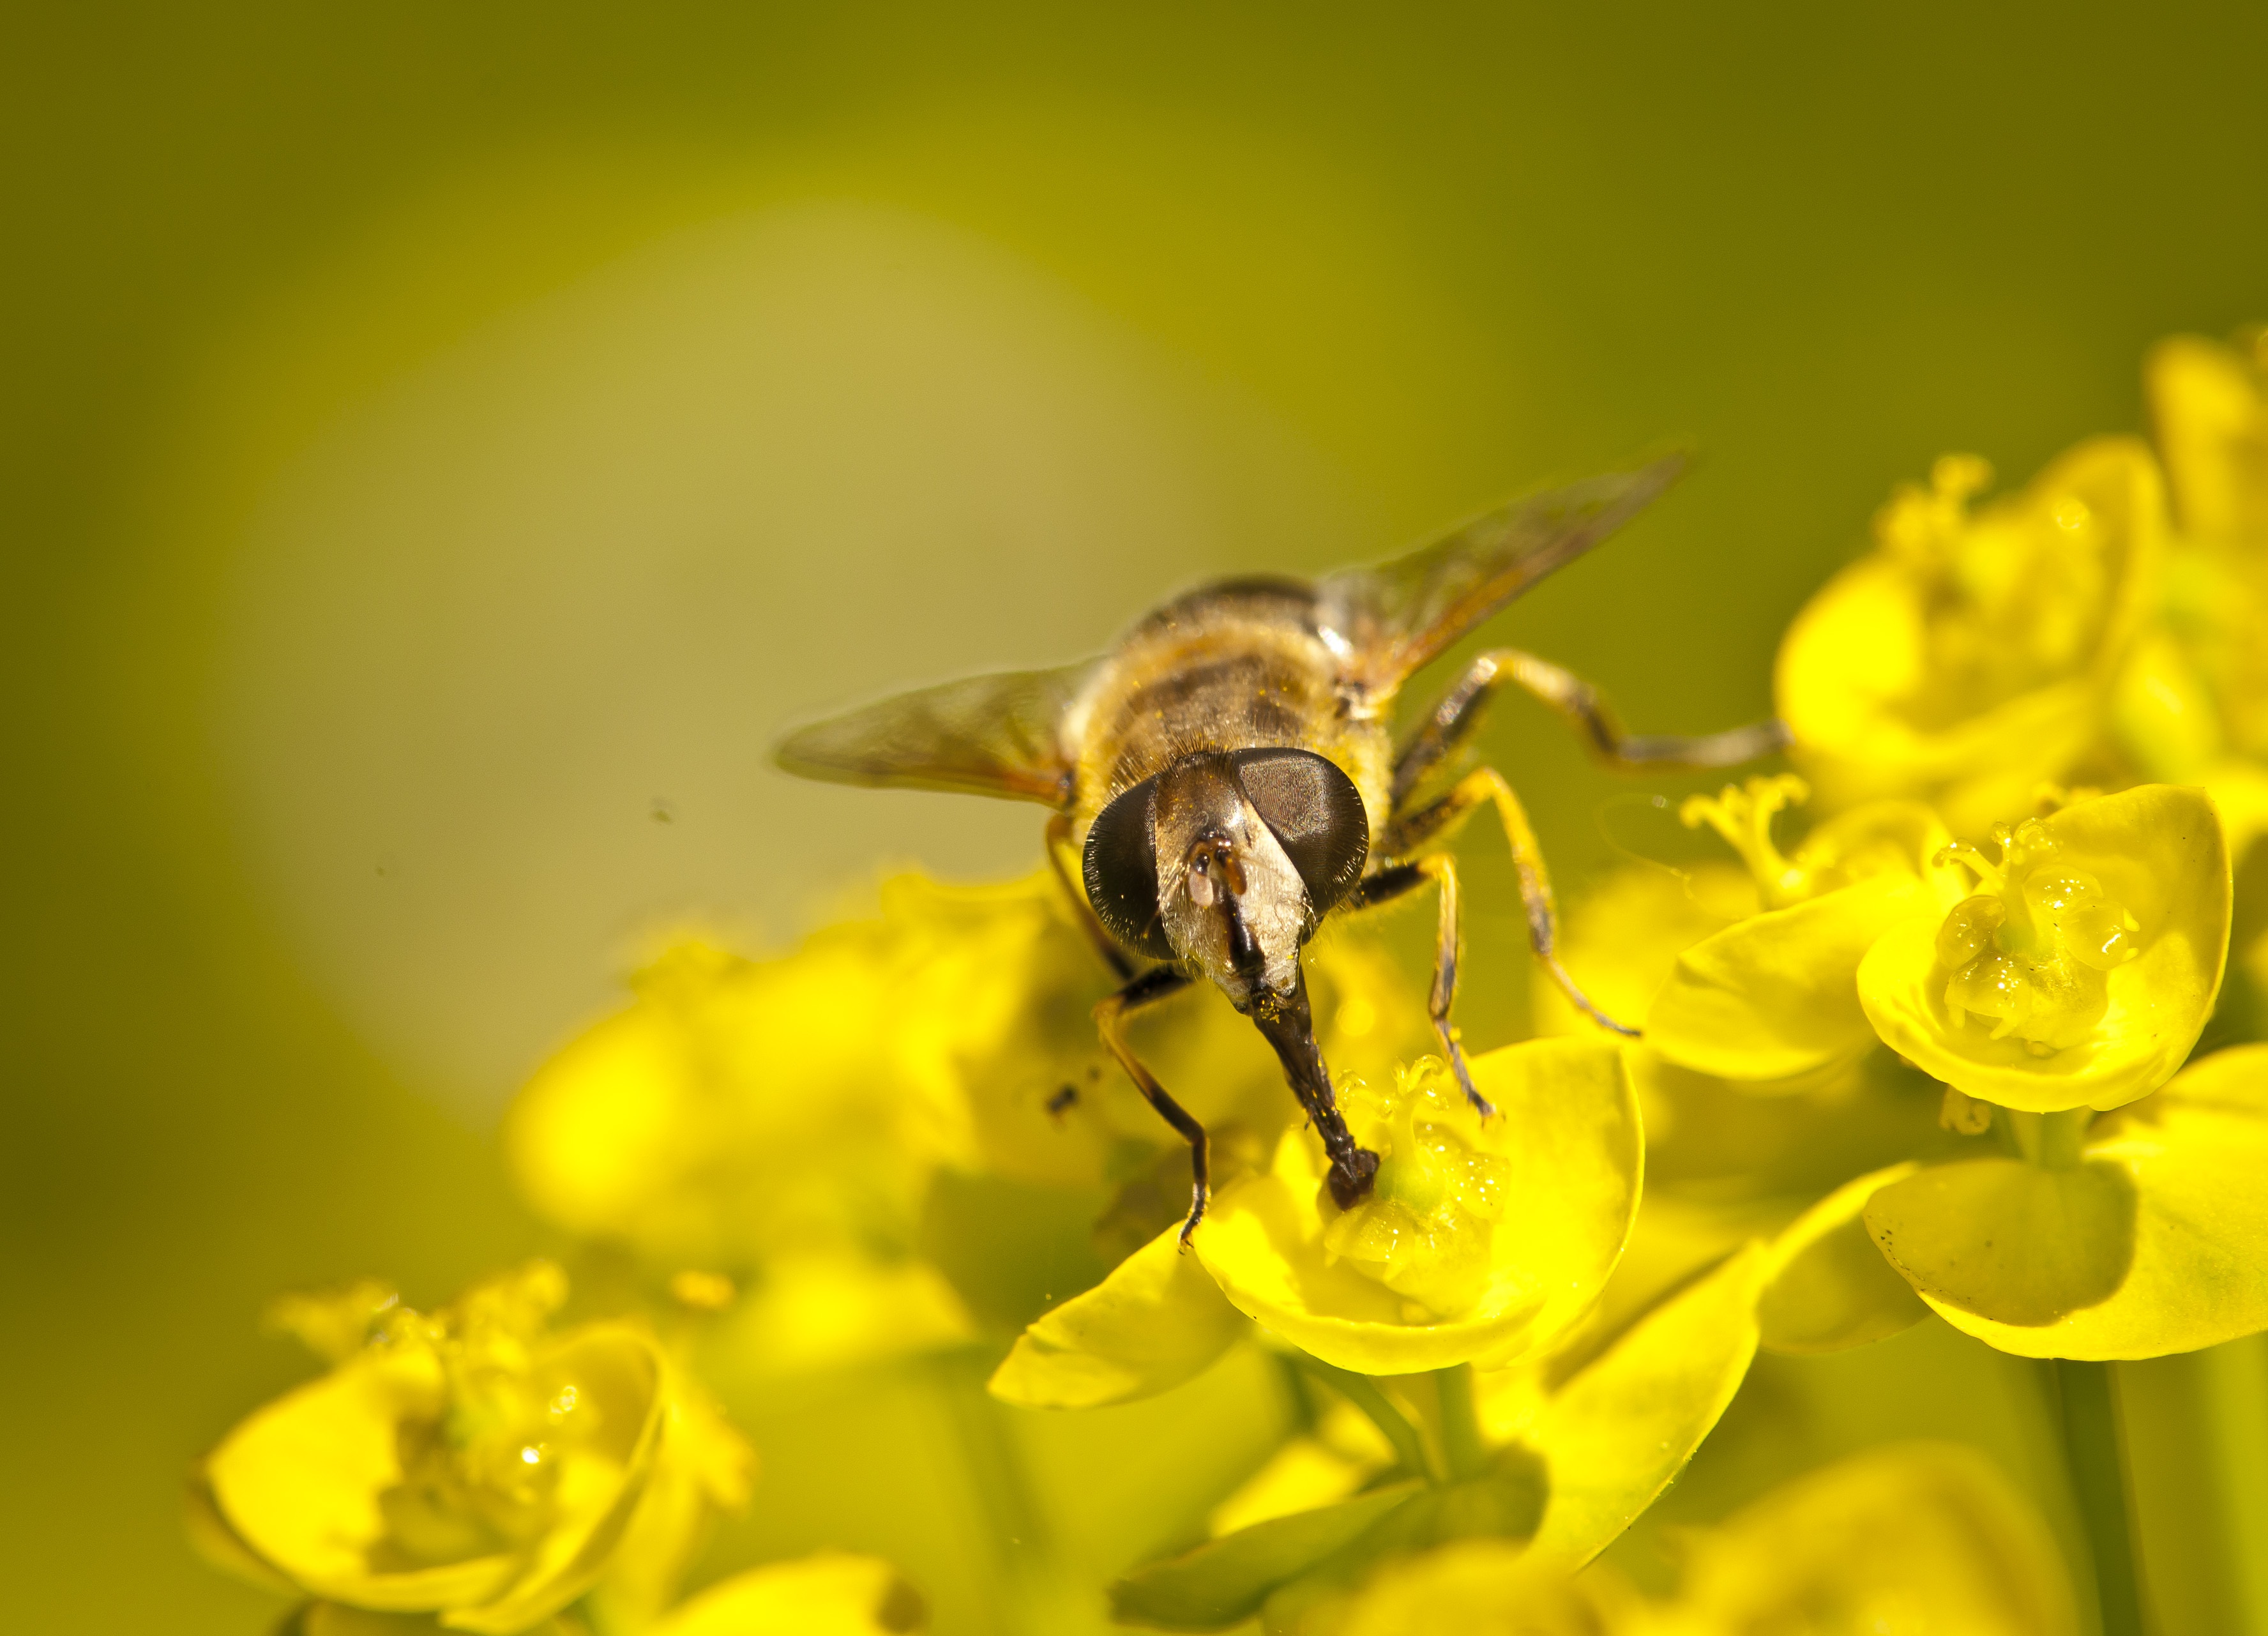
plant, photography, flower, petal, bloom, fly, summer, pollen, insect, macro, yellow, close, fauna, invertebrate, flowers, close up, bee, wasp, the nature of the, nectar, macro photography, honey bee, the insect, in the spring of, pollinator, membrane winged insect